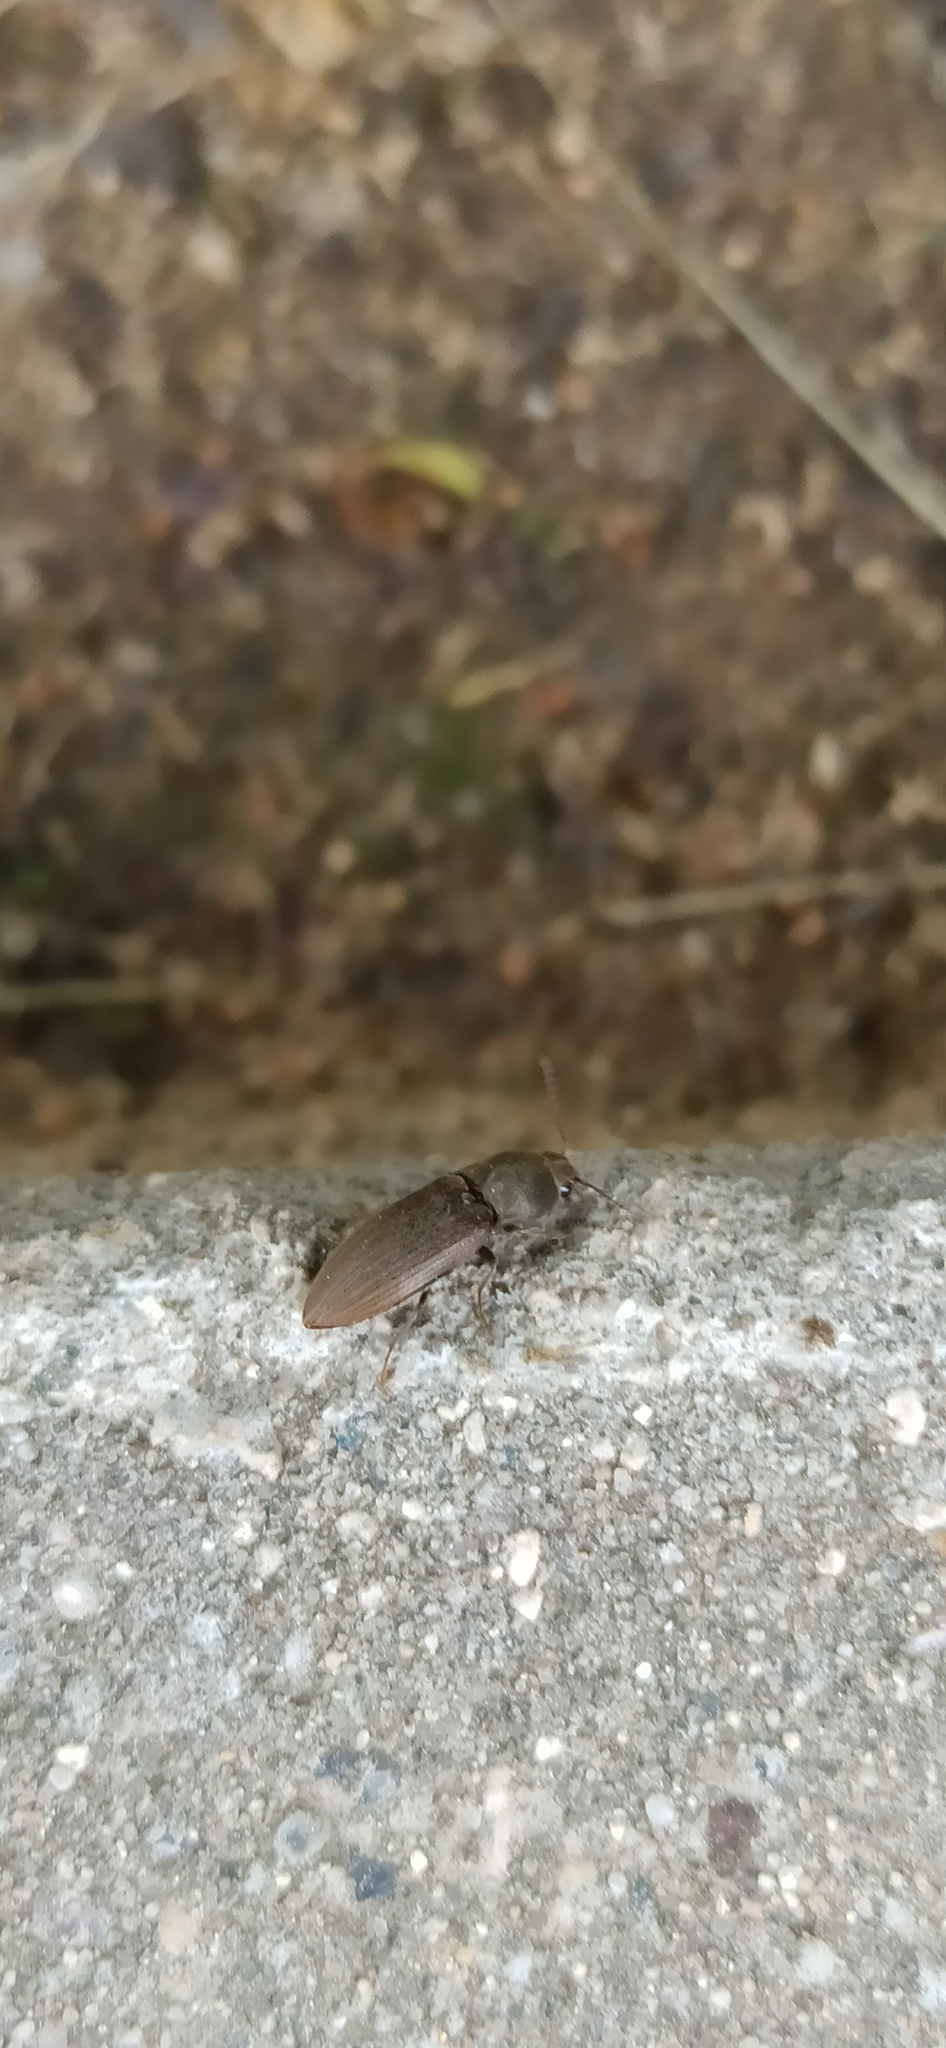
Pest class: clickbeetles_wireworms